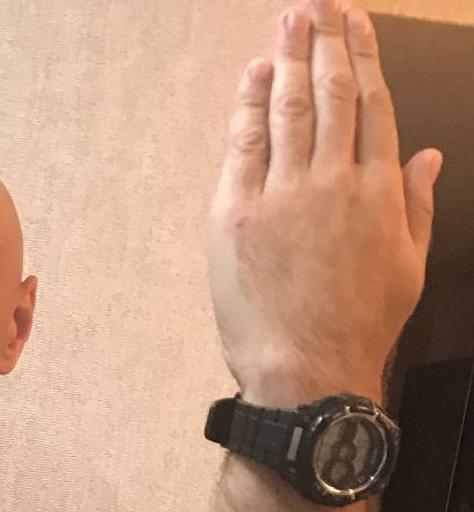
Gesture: stop_inverted